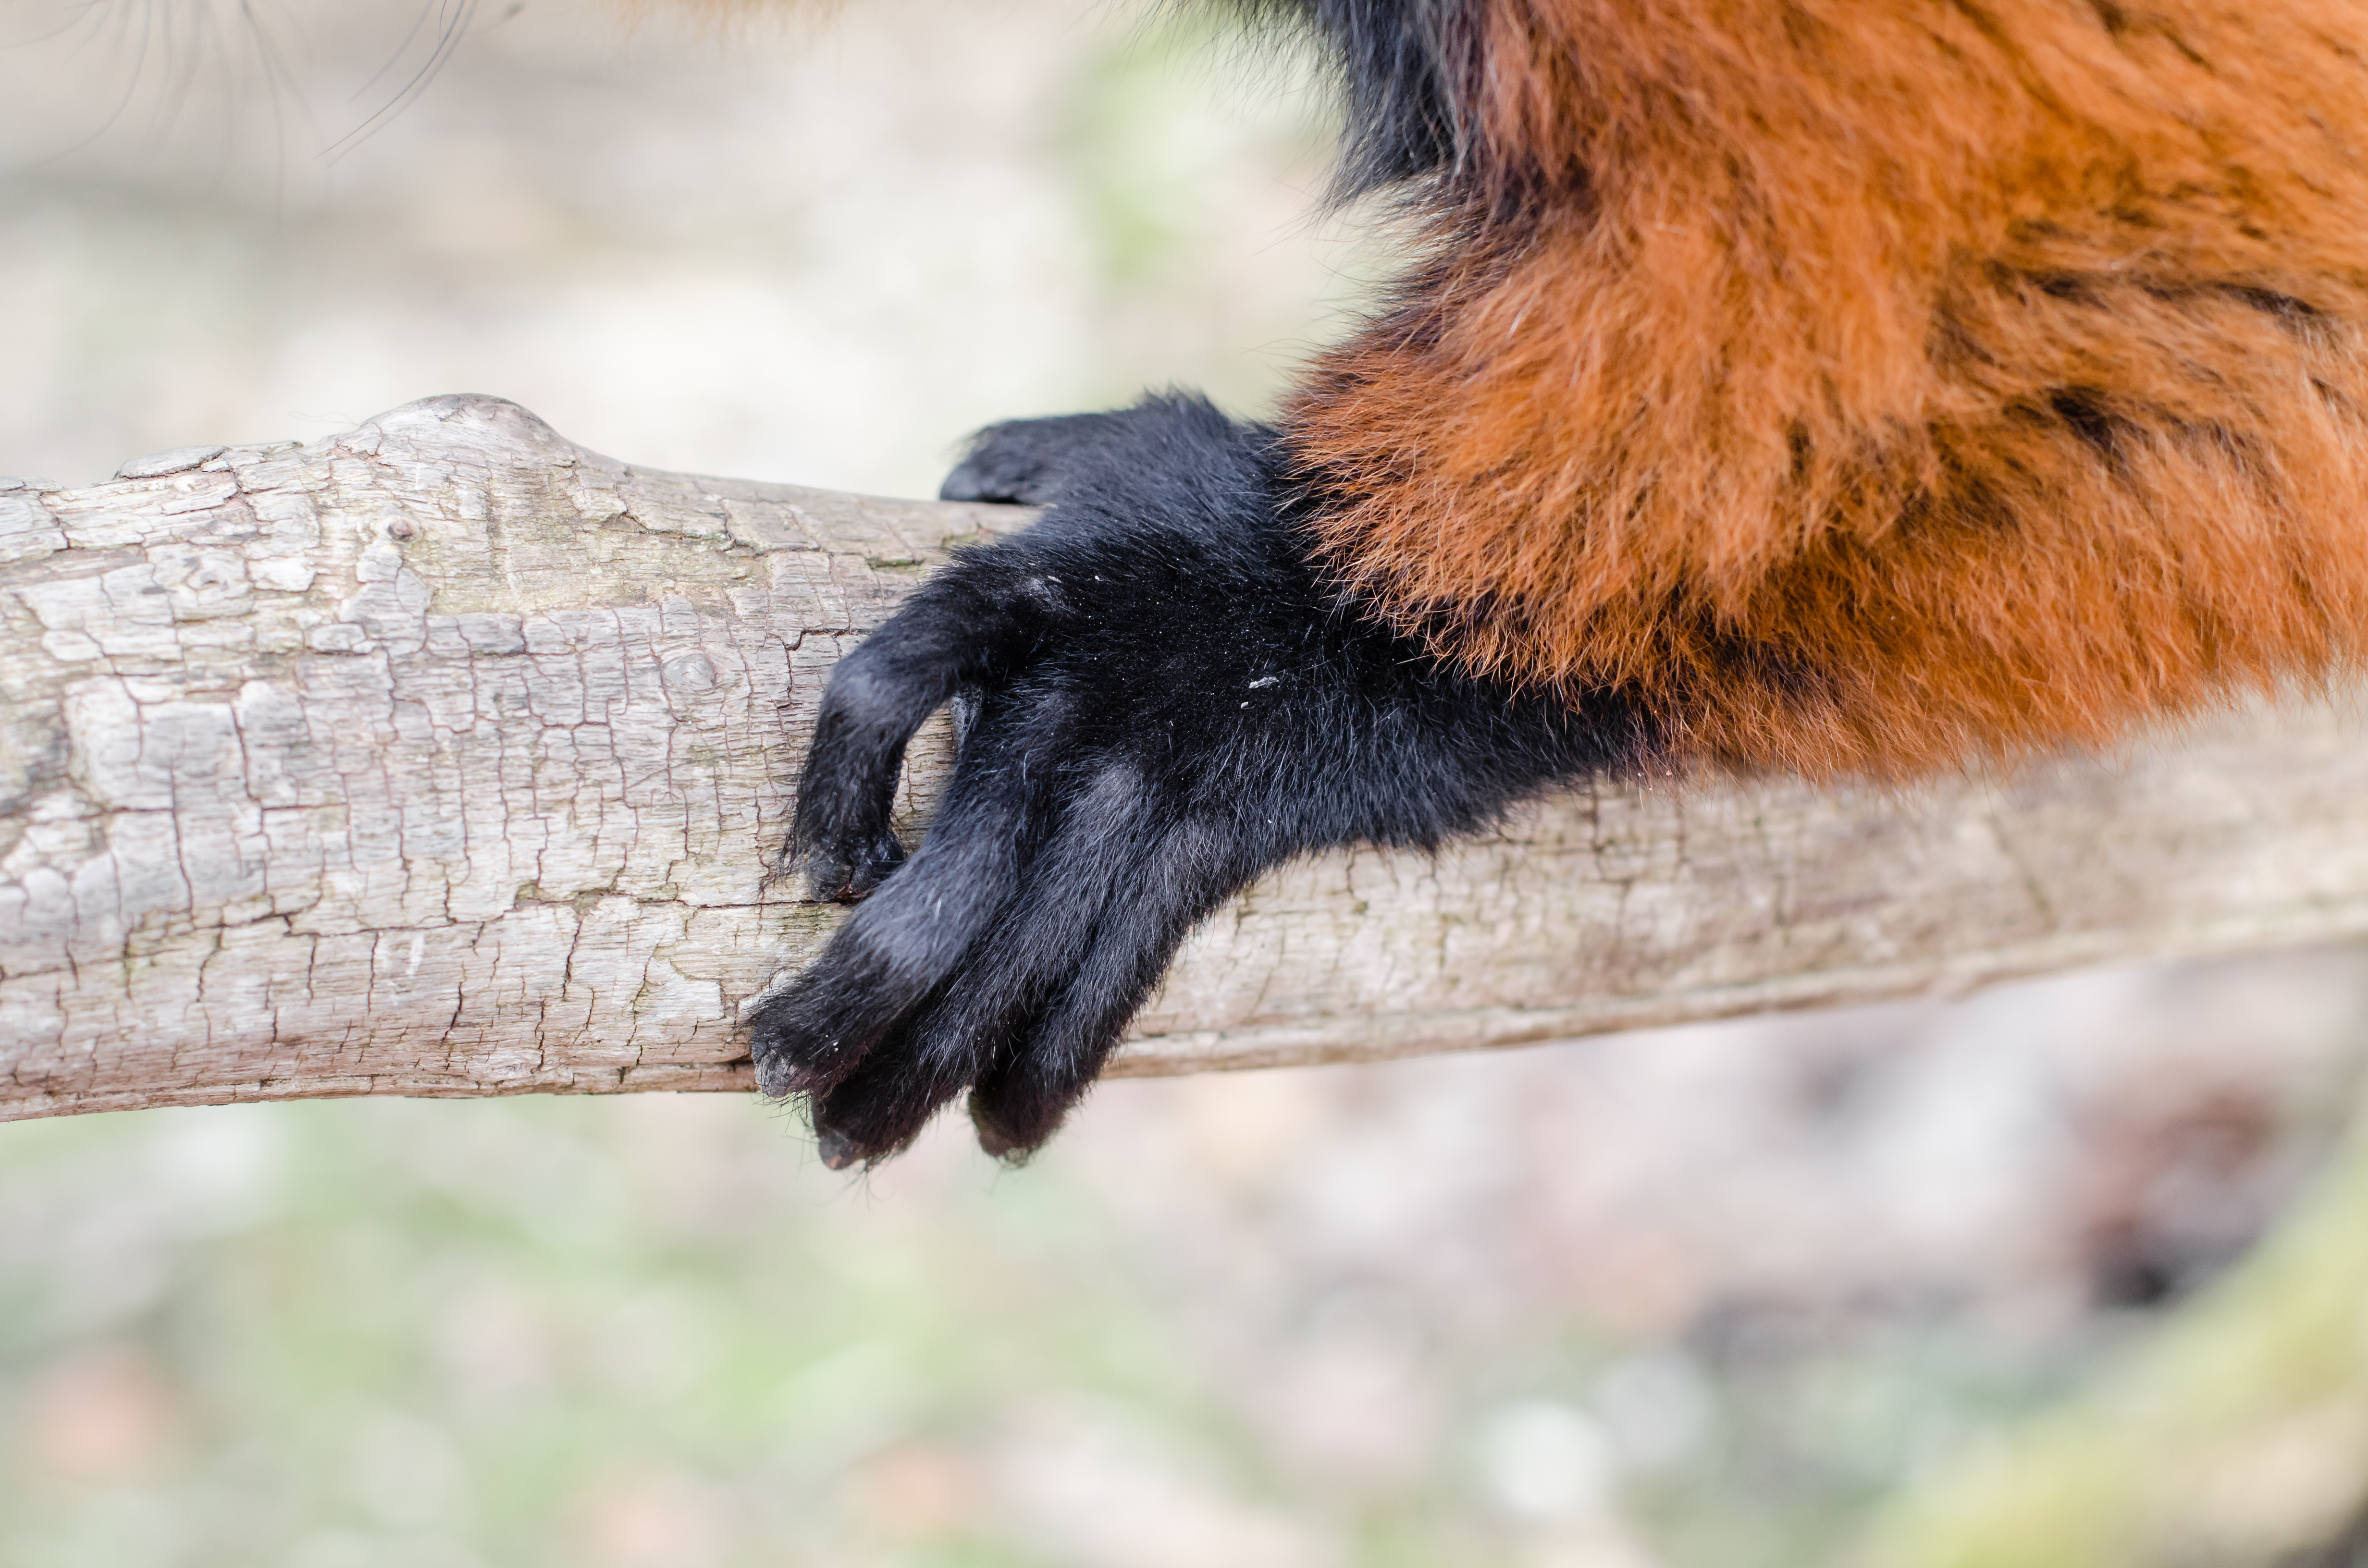
bokeh, feet, cute, wildlife, zoo, fur, red, mammal, nikon, fauna, primate, close up, eyes, hands, madagascar, vertebrate, zoom, germany, deutschland, augen, adorable, lemur, d7000, roter, niedlich, tierpark, hnde, fse, madagaskar, ruffed, vari, lemuren, gelsenkirchen, erlebniswelt